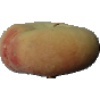
Label: peach_flat